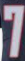
Number: 7